Yonaguni, Okinawa

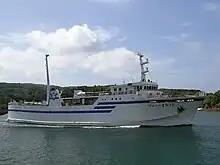
Ferry Yonakuni

Because there are no high schools on the island, students entering high school must attend on the Okinawa mainland or on the island of Ishigaki, and 100% of junior-high schoolers continue on to high school.